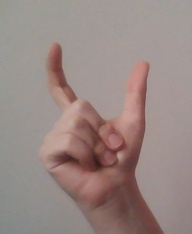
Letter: nun